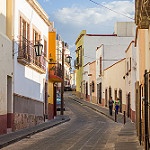
Scene: Outdoor